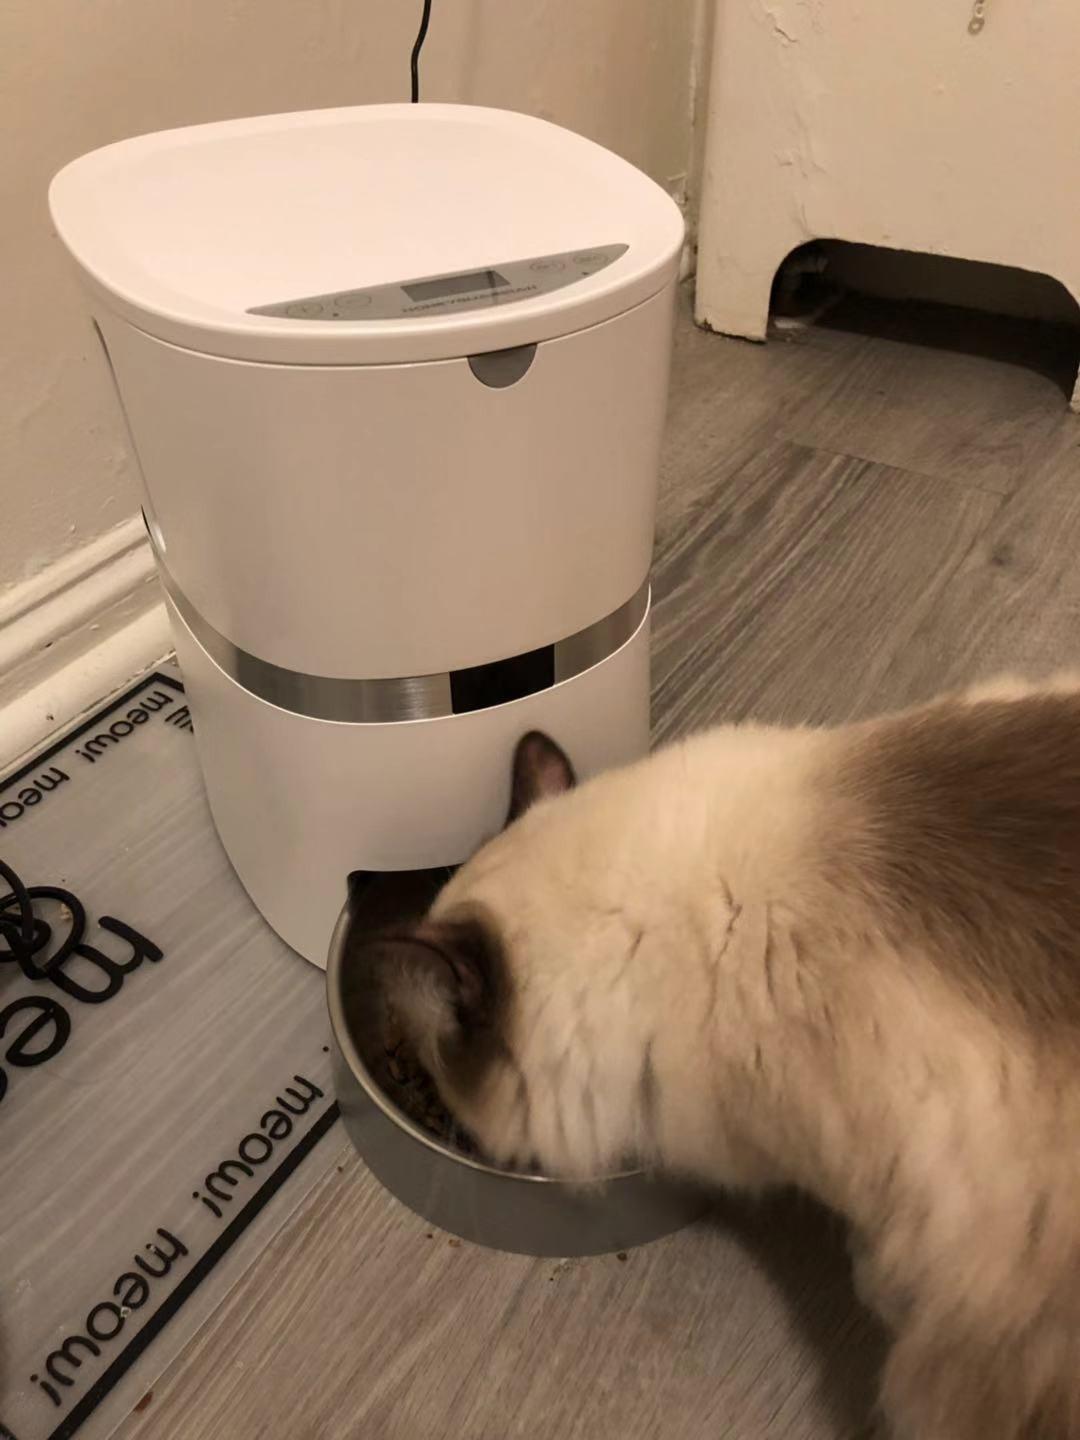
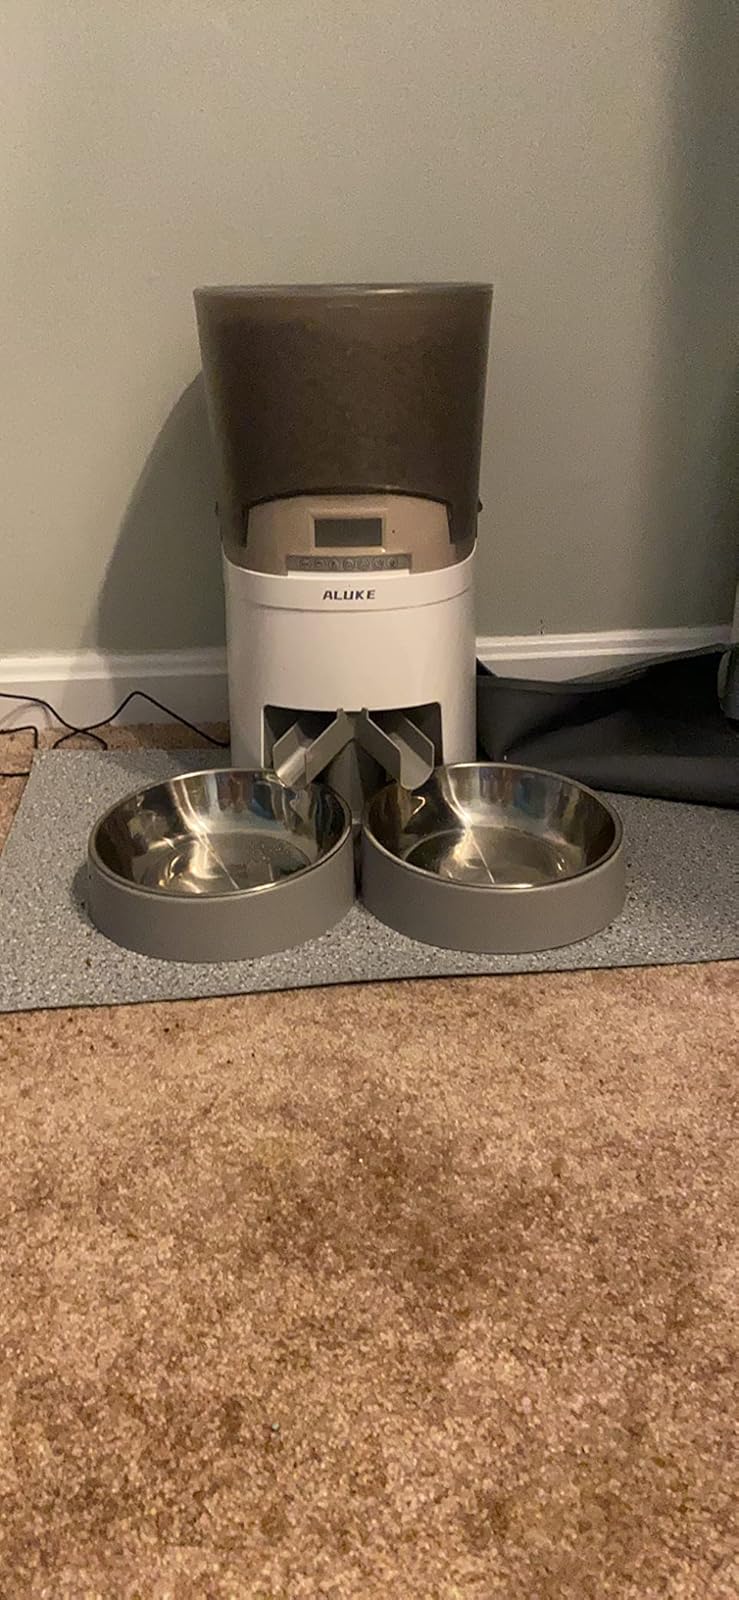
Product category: items_feeder
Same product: no